Tory Burch

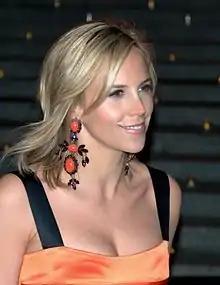
Burch at the 2009 "Vanity Fair" celebration for the Tribeca Film Festival

Burch serves on the boards of the Council of Fashion Designers of America, the Society of Memorial Sloan-Kettering Cancer Center, the Breast Cancer Research Foundation, the Startup America Partnership, and the Barnes Foundation. She is a member of the Industry Advisory Board of the Jay H. Baker Retailing Center at the Wharton School of Business, and a member of the Council on Foreign Relations. She chaired the 2007 spring gala for the American Ballet Theatre.